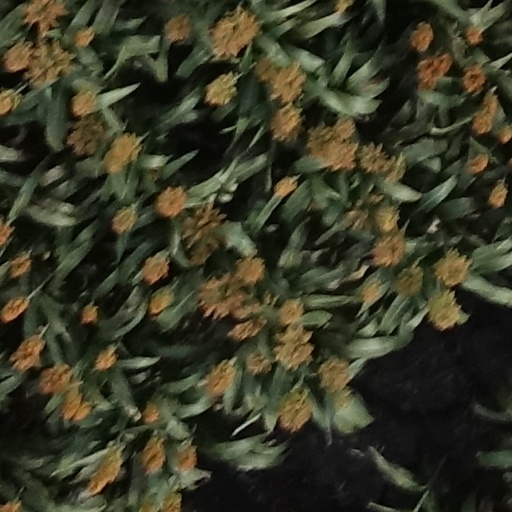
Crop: sorghum